Dorothea of Denmark, Electress Palatine

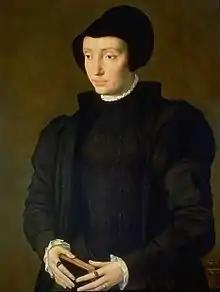
Portrait by Michiel Coxcie, 1545

Dorothea of Denmark and Norway (10 November 1520 – 31 May 1580) was a Danish, Norwegian and Swedish princess and an electress of the Palatinate as the wife of Elector Frederick II of the Palatinate. She was a claimant to the Danish, Norwegian and Swedish thrones and titular monarch in 1559–1561.